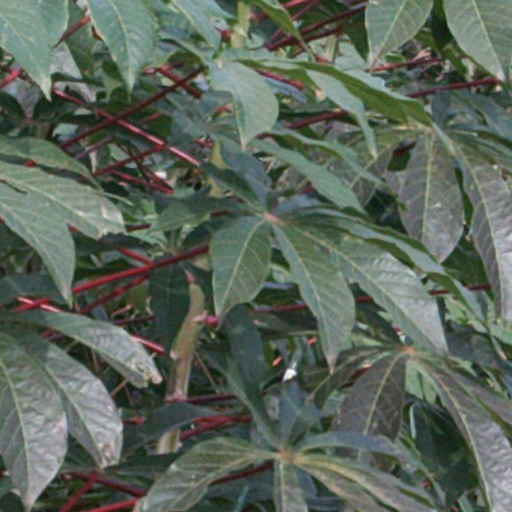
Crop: cassava